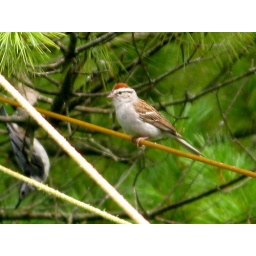
We looked it up in the bird book and we think that's what it is.